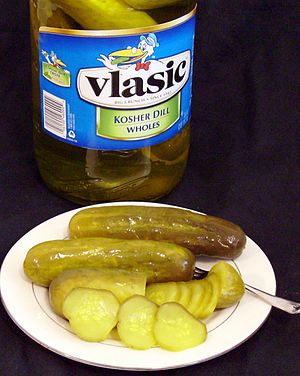
Syltede agurker
Et glas med syltede agurker.
Syltede agurker er et surt tilbehør til en lang række retter. Syltede agurker er en traditionel behandling af drueagurker, som kendes fra en lang række lande. Tilberedning foretages af såvel smagsmæssige som af holdbarhedsmæssige årsager.